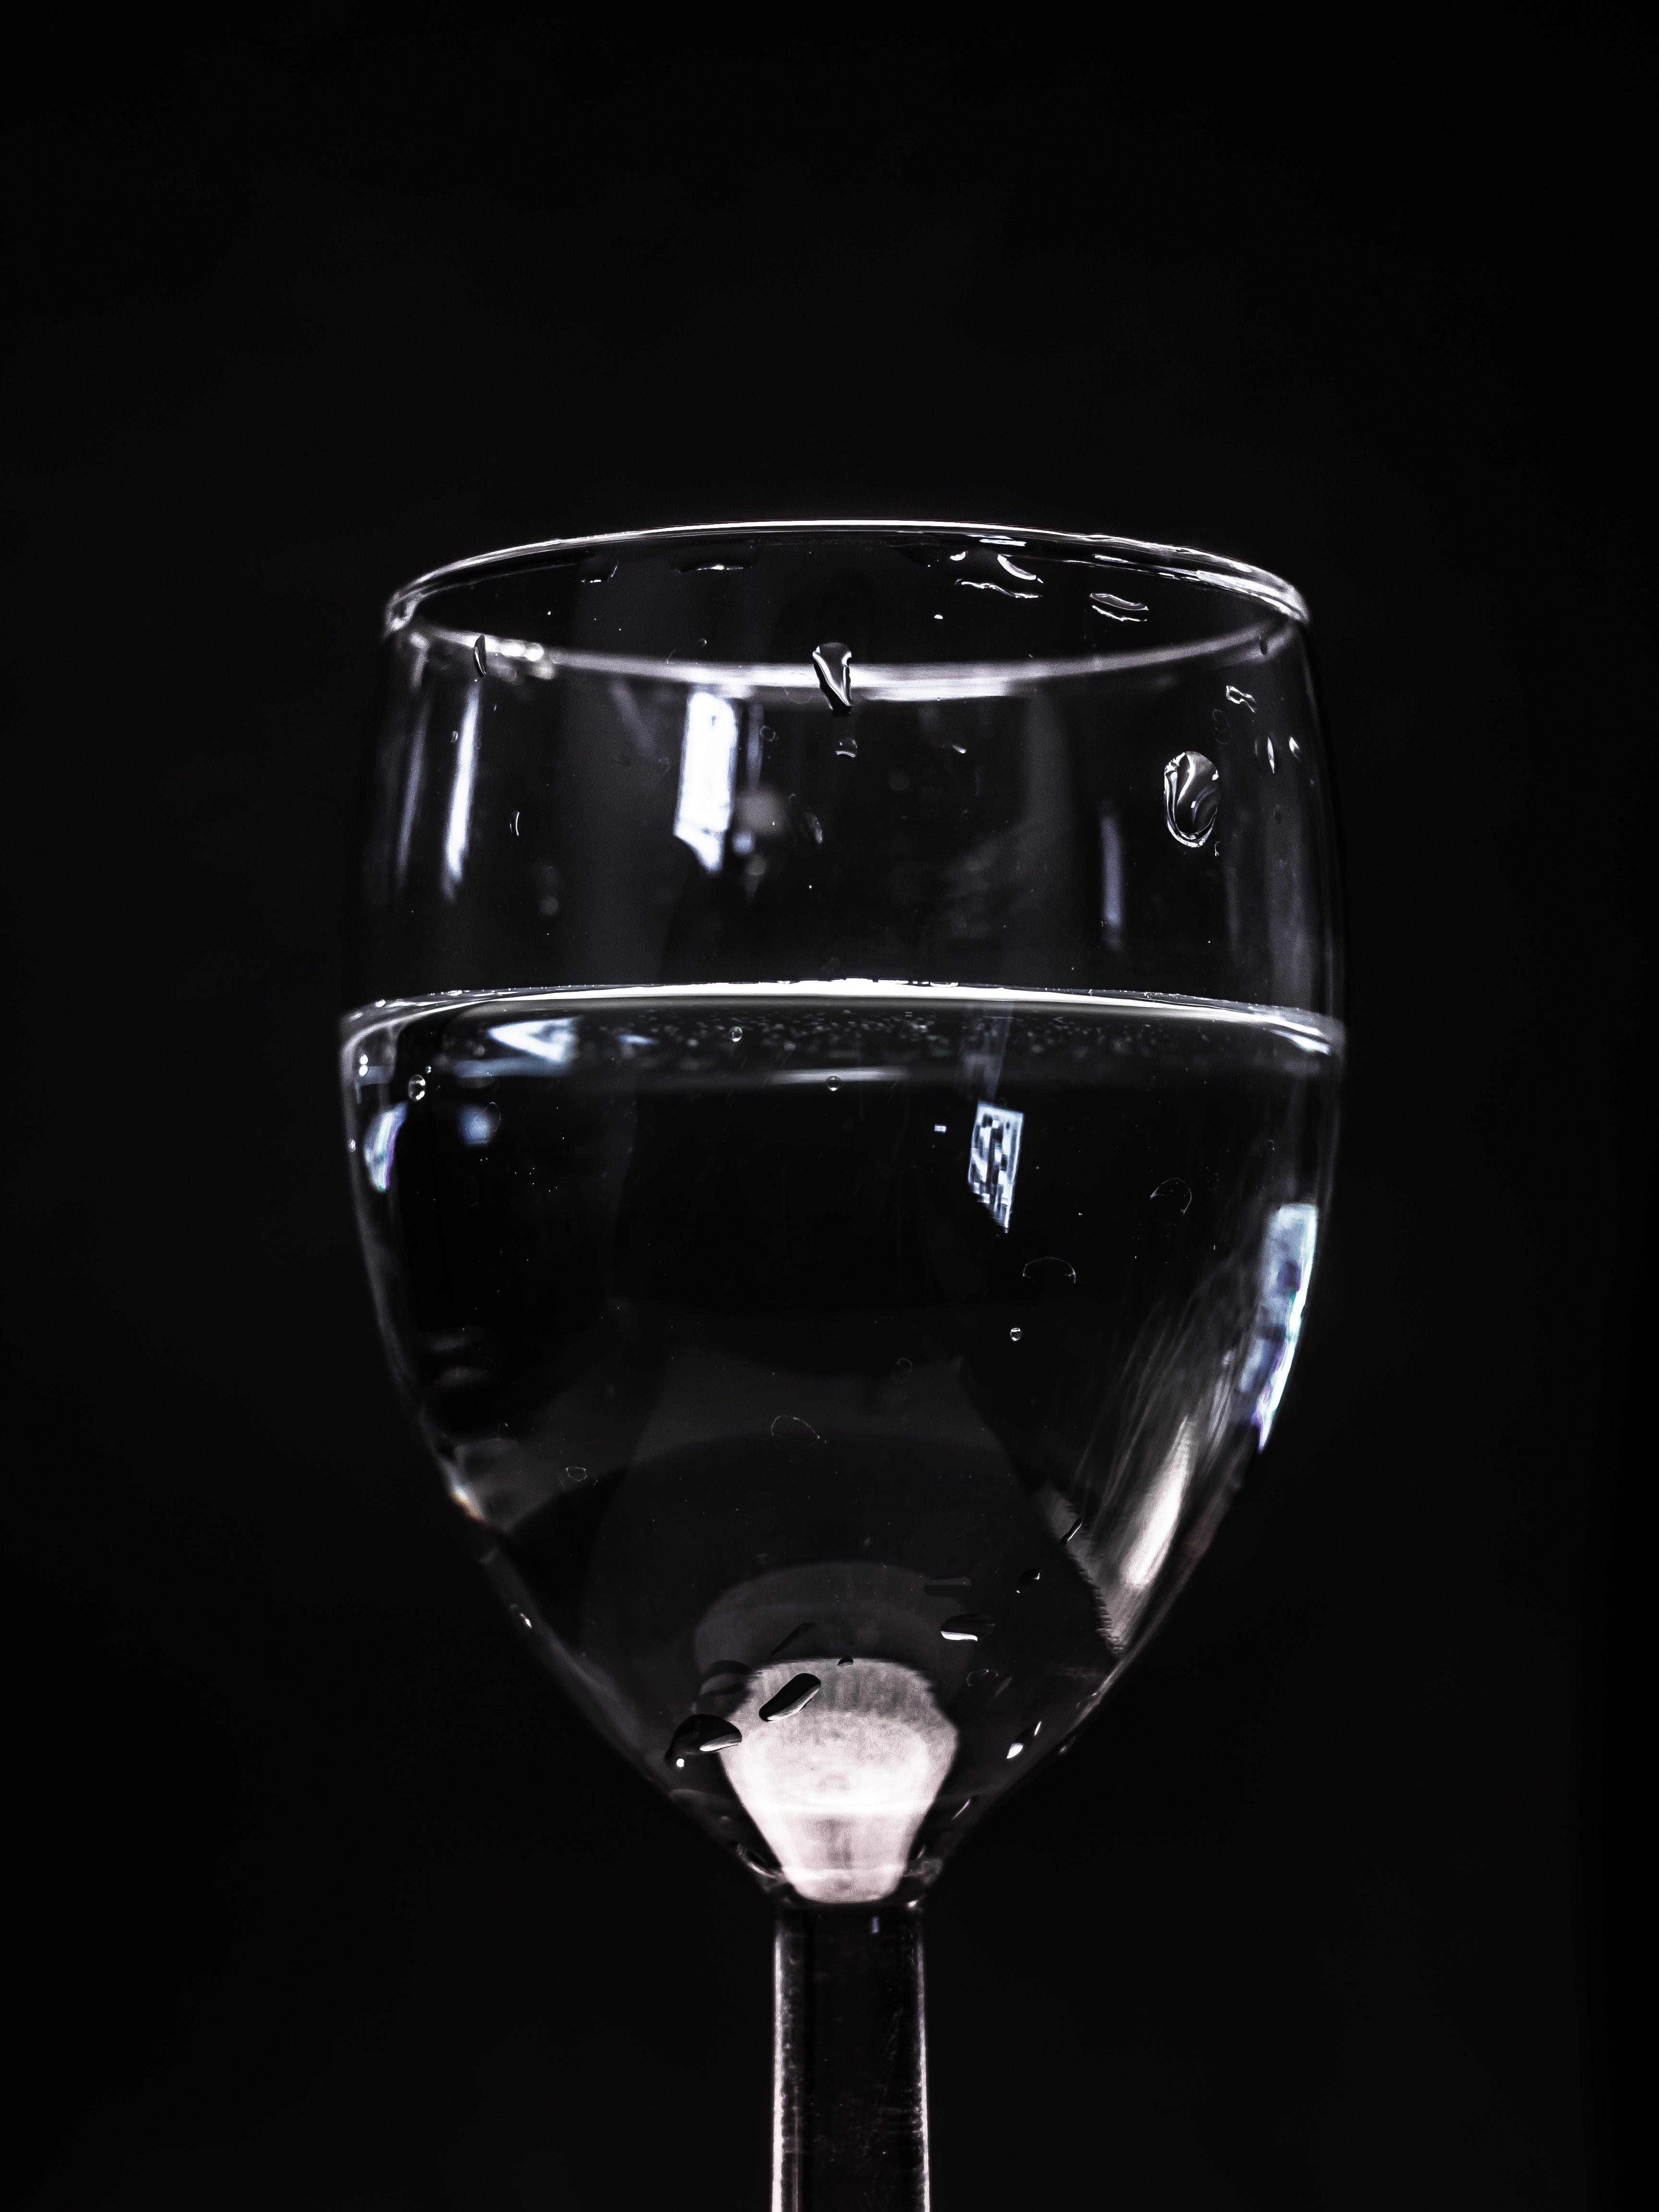
water, drop, liquid, wine, glass, clear, macro, fresh, clean, beverage, drink, red wine, tableware, material, freshness, wine glass, transparent, refreshment, champagne, purity, drinking water, stemware, alcoholic beverage, still life photography, glass of water, distilled beverage, drinkware, champagne stemware